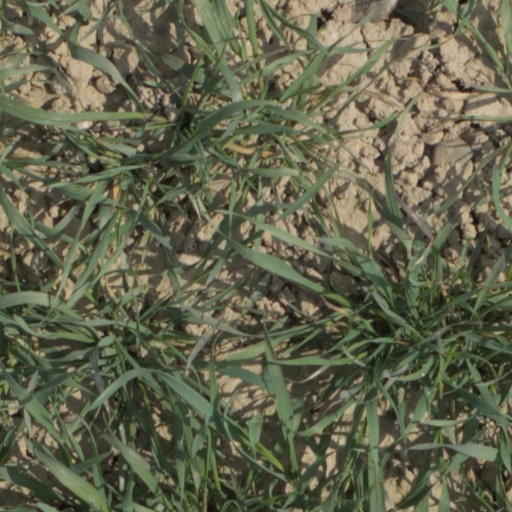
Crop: wheat